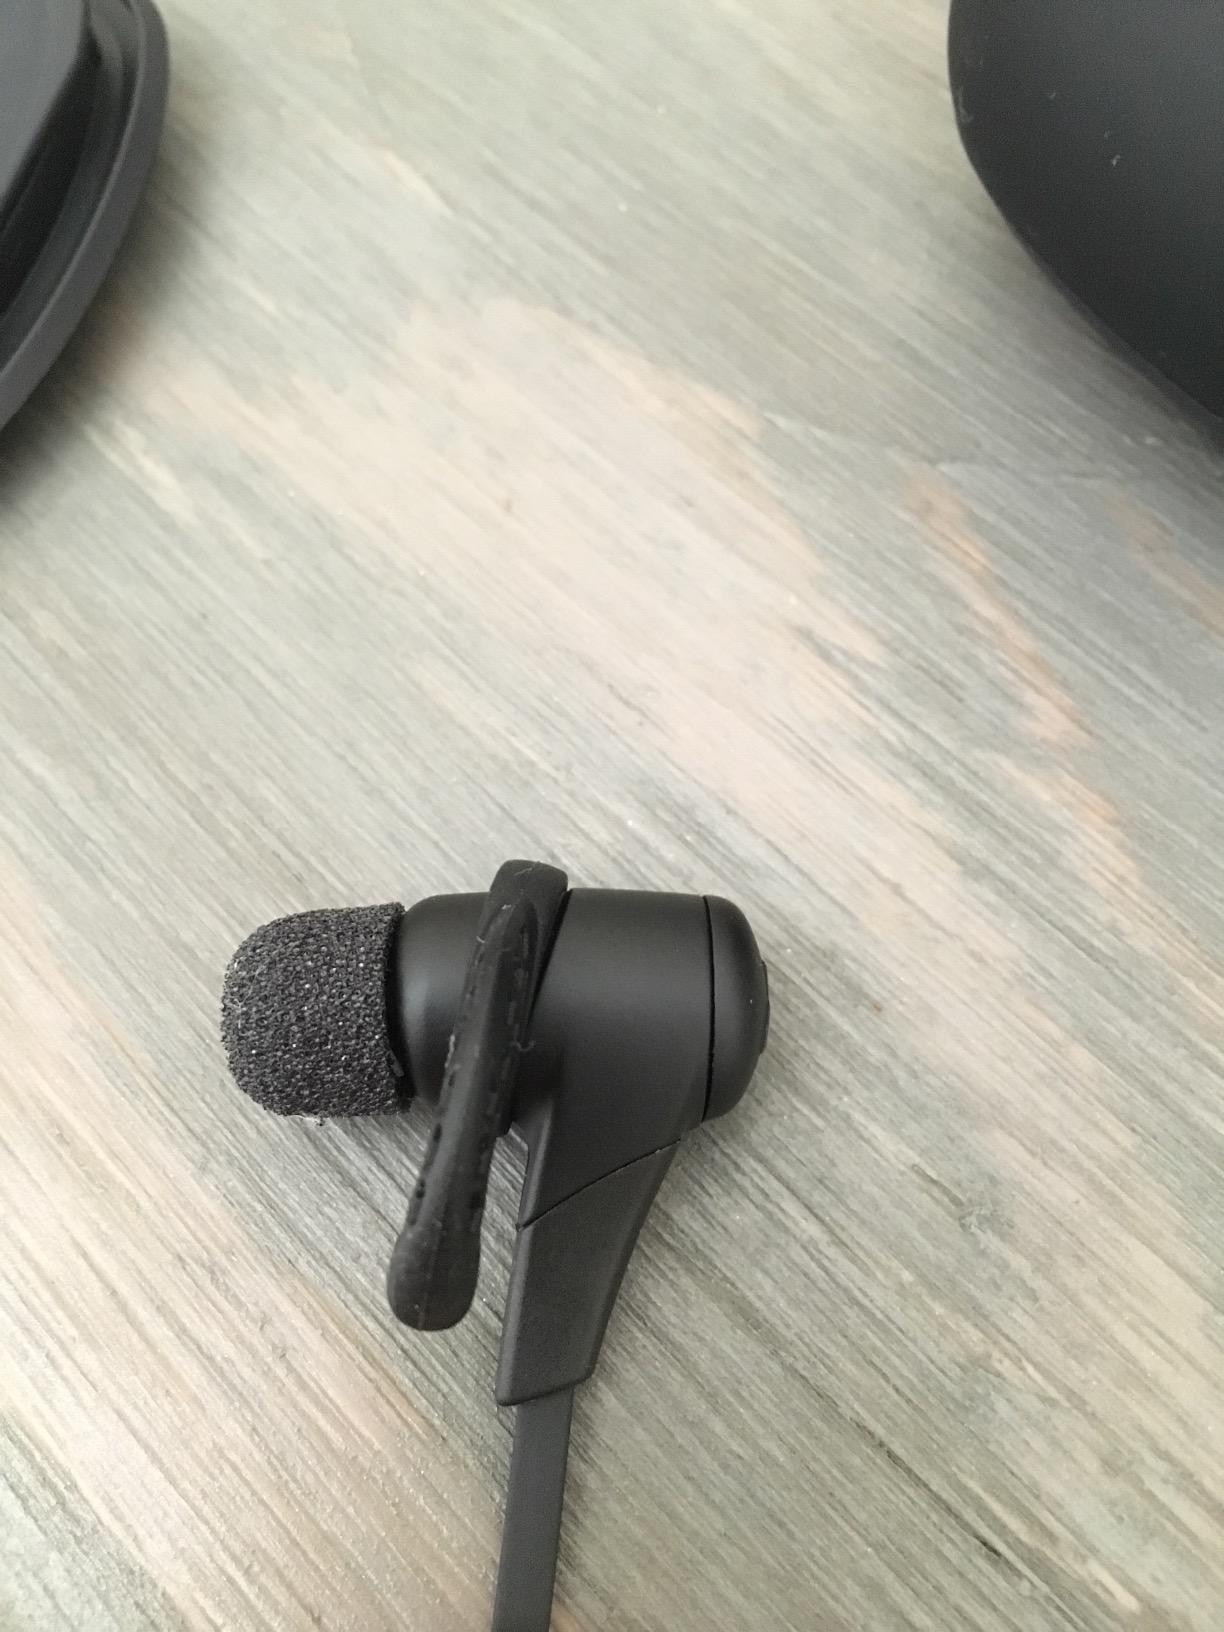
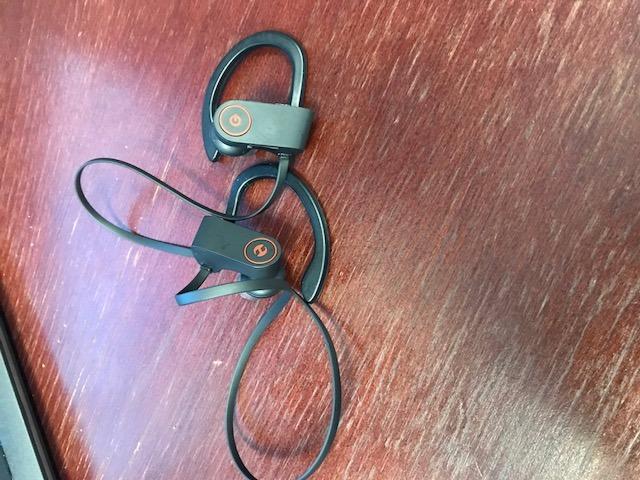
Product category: headphones
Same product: no